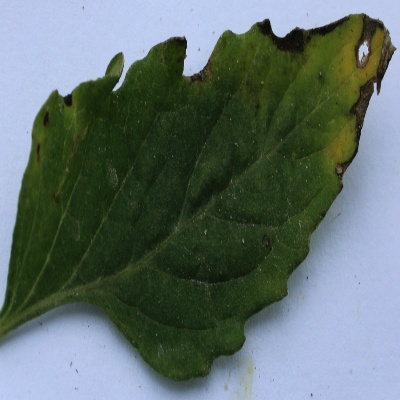
Crop: Tomato
Condition: septoria leaf spot